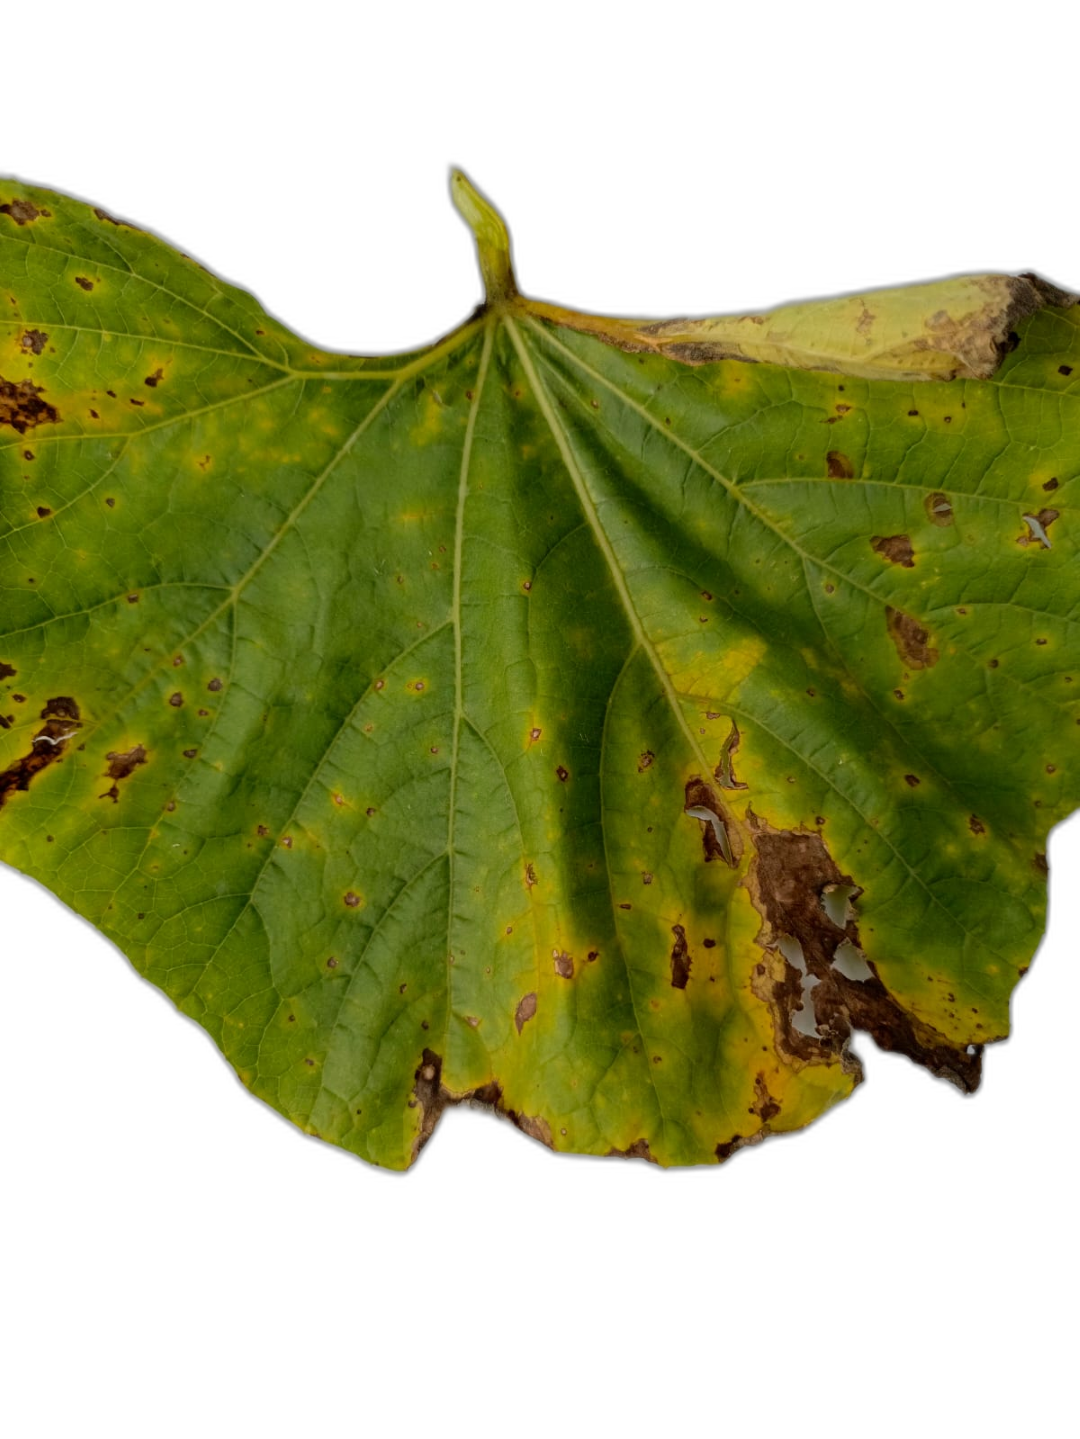
Crop: Bottle Gourd
Label: Anthracnose